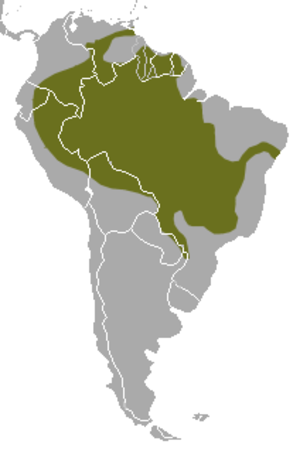
La Loutre géante, Loutre géante du Brésil ou Loutre géante sud-américaine est un mammifère carnivore d'Amérique du Sud. C'est le plus grand représentant de la famille des Mustelidae, et l'unique représentant du genre Pteronura. Contrairement aux autres mustélidés, la Loutre géante vit en groupes familiaux comprenant trois à huit membres. Le groupe familial est centré autour du couple reproducteur et est très soudé. Bien que généralement paisible, c'est une espèce territoriale et on peut parfois observer des agressions entre groupes. La Loutre géante est un animal diurne, actif uniquement pendant la journée. C'est l'espèce de loutre la plus bruyante et elle utilise des cris bien distincts pour signaler un danger, montrer son agressivité ou rassurer. La Loutre géante peut se rencontrer dans toute la partie centrale et septentrionale d'Amérique du Sud. Elle est particulièrement bien présente le long de l'Amazone et dans le Pantanal.
Cette liste commentée recense la mammalofaune en Guyane. Elle répertorie les espèces de mammifères guyanais actuels et celles qui ont été récemment classifiées comme éteintes. Cette liste comporte 250 espèces réparties en douze ordres et 43 familles, dont quatre sont « en danger », sept sont « vulnérables », cinq sont « quasi menacées » et 27 ont des « données insuffisantes » pour être classées.